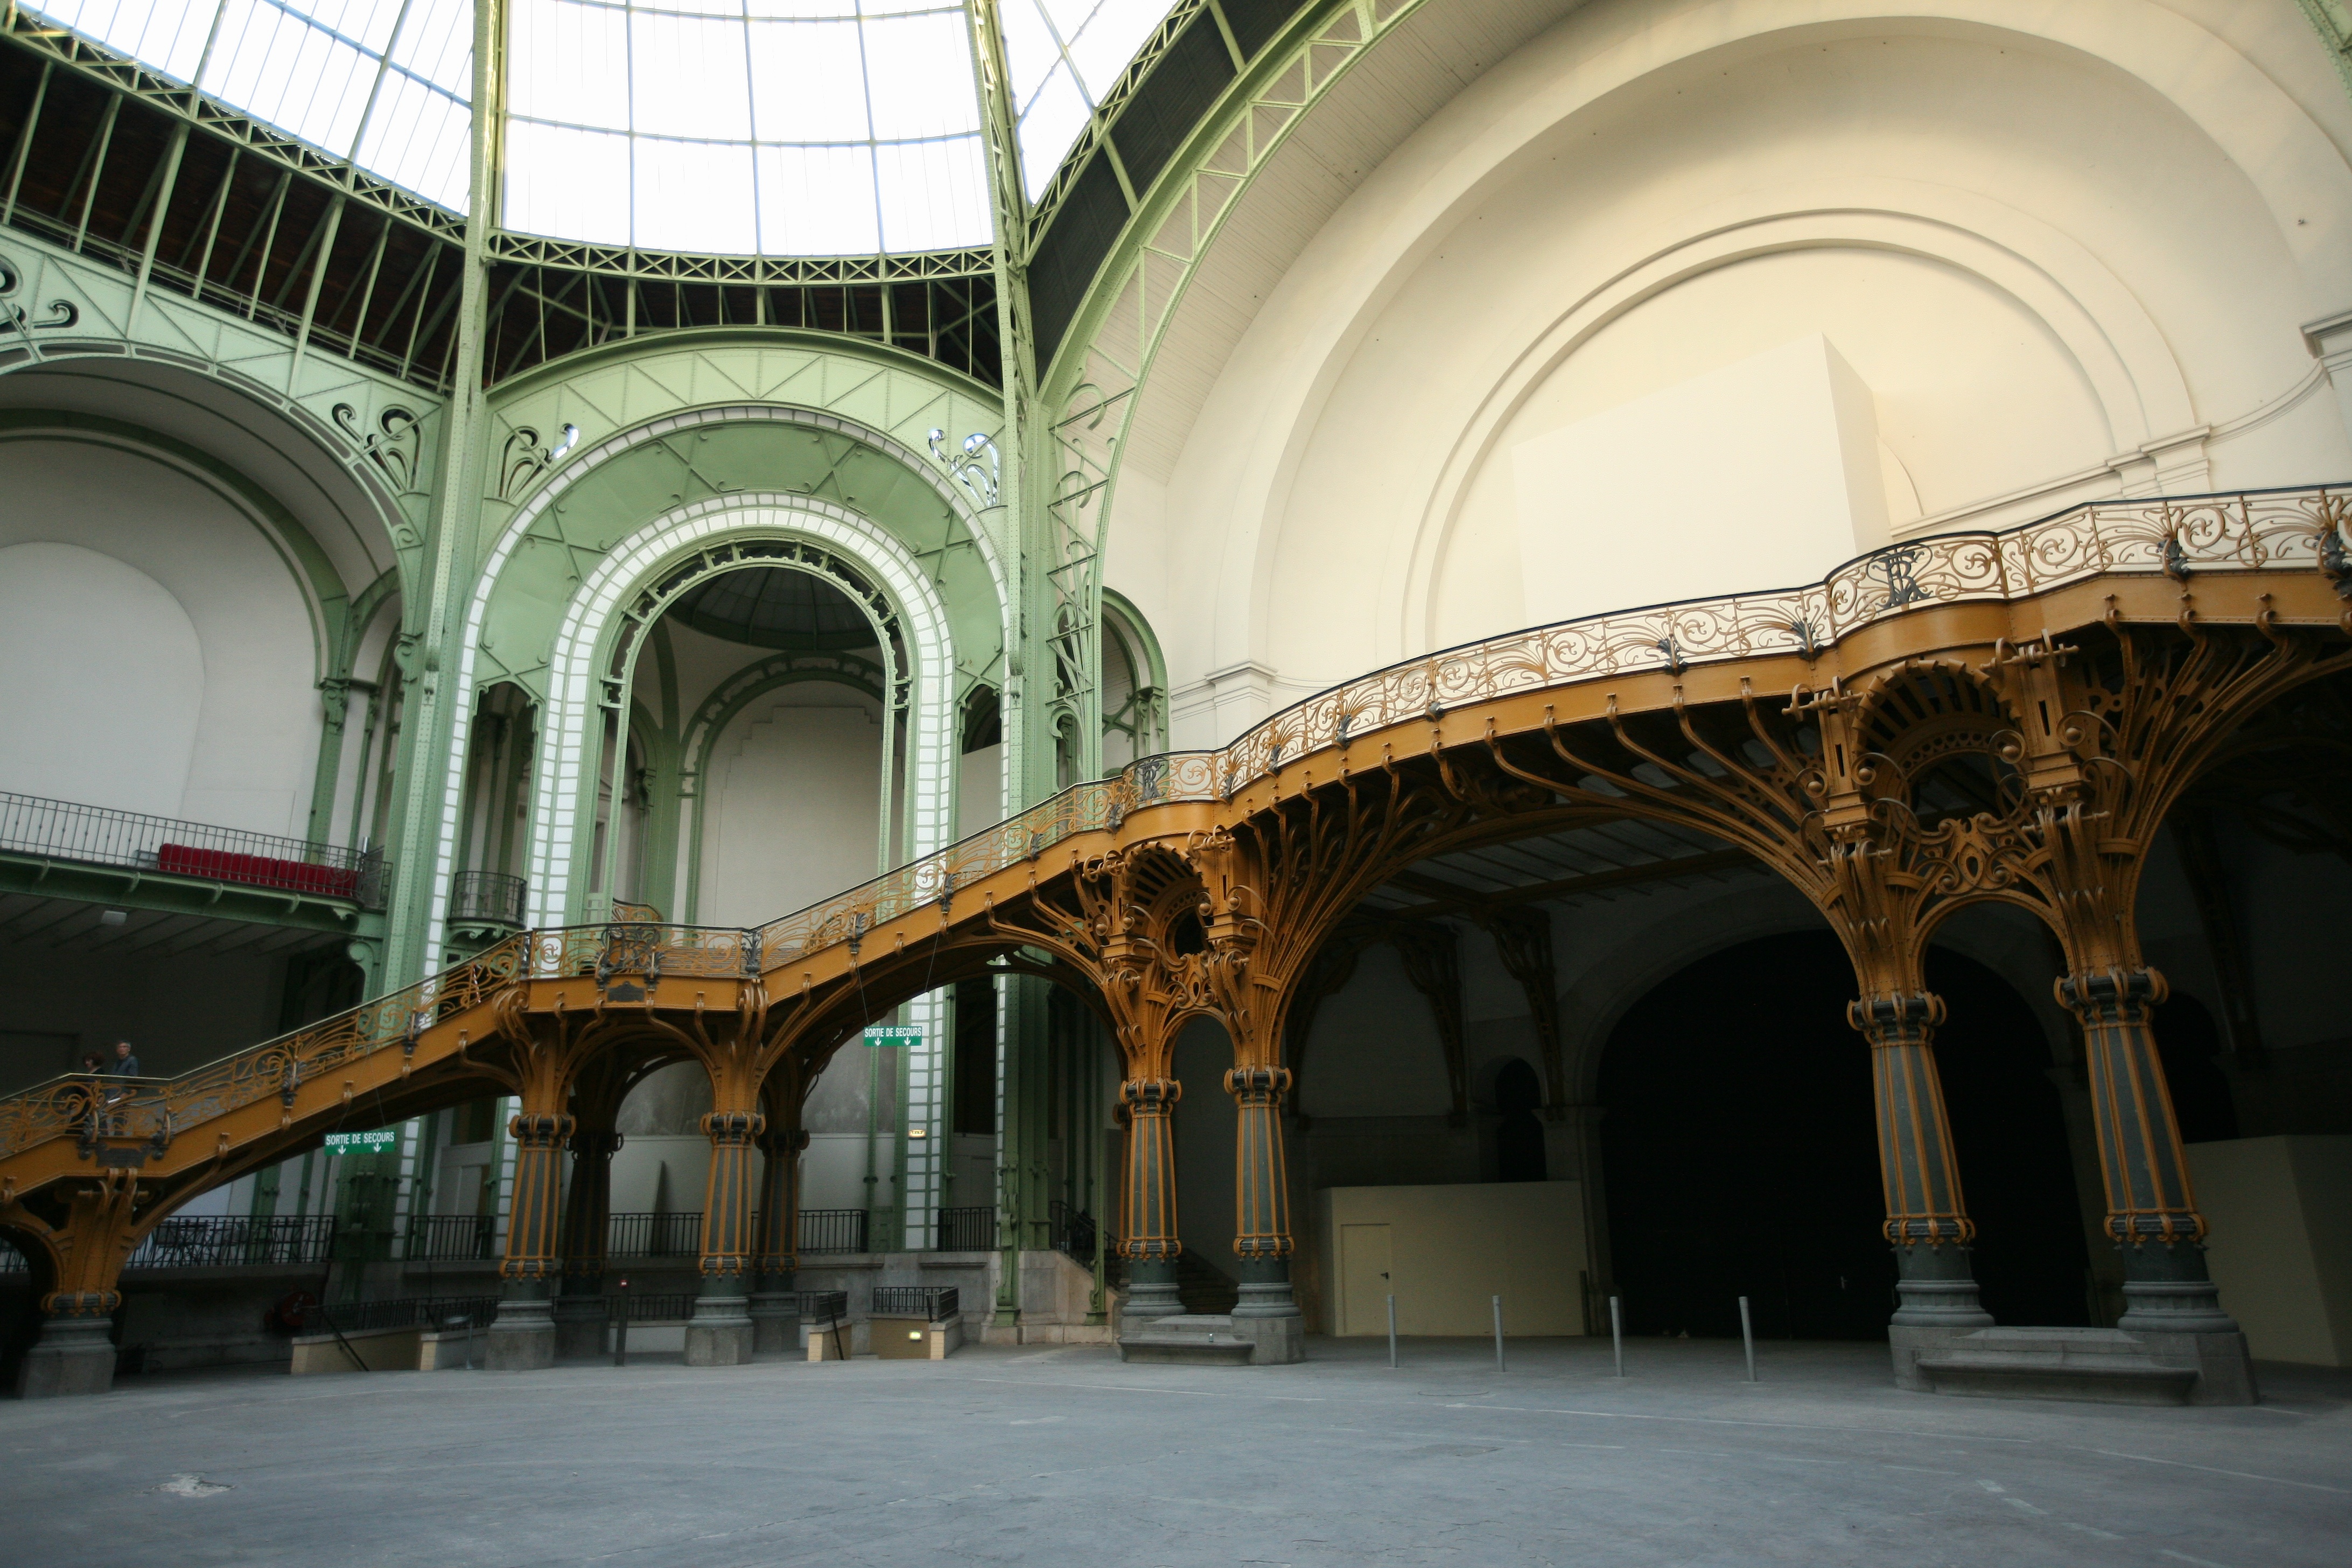
architecture, building, paris, arch, place of worship, artwork, sculpture, art, exposition, symmetry, arcade, exhibition, anishkapoor, contemporaryart, leviathan, grandpalais, monumenta